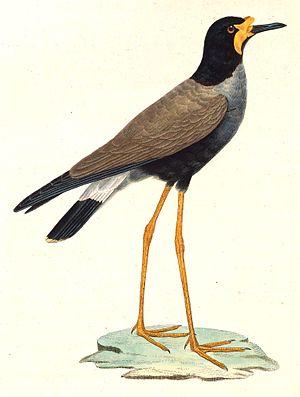
Le Vanneau hirondelle est une espèce d'oiseaux endémique de l'île de Java présente dans les marais et les deltas de la côte nord et est.